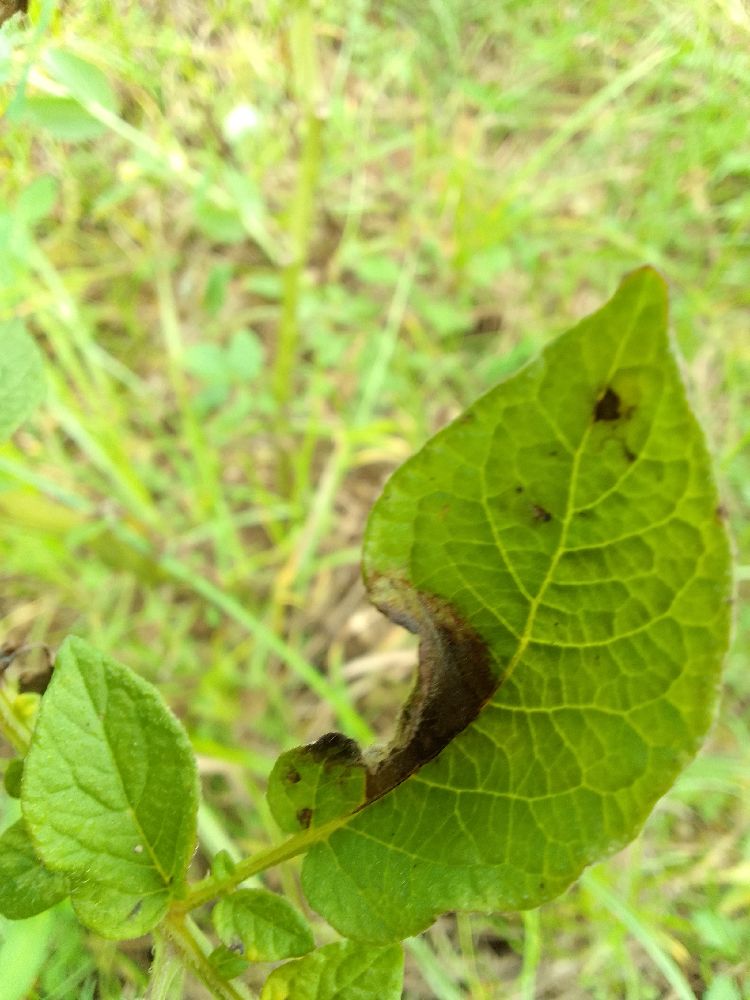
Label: Late blight